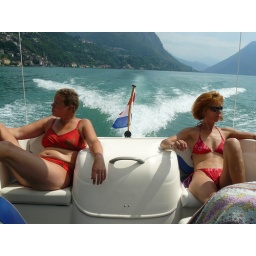
girls in red